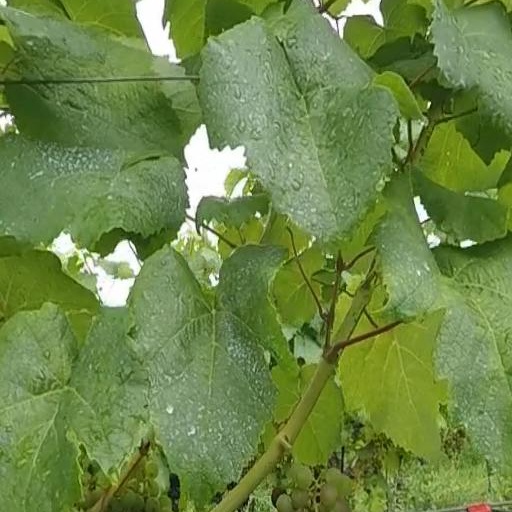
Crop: grape